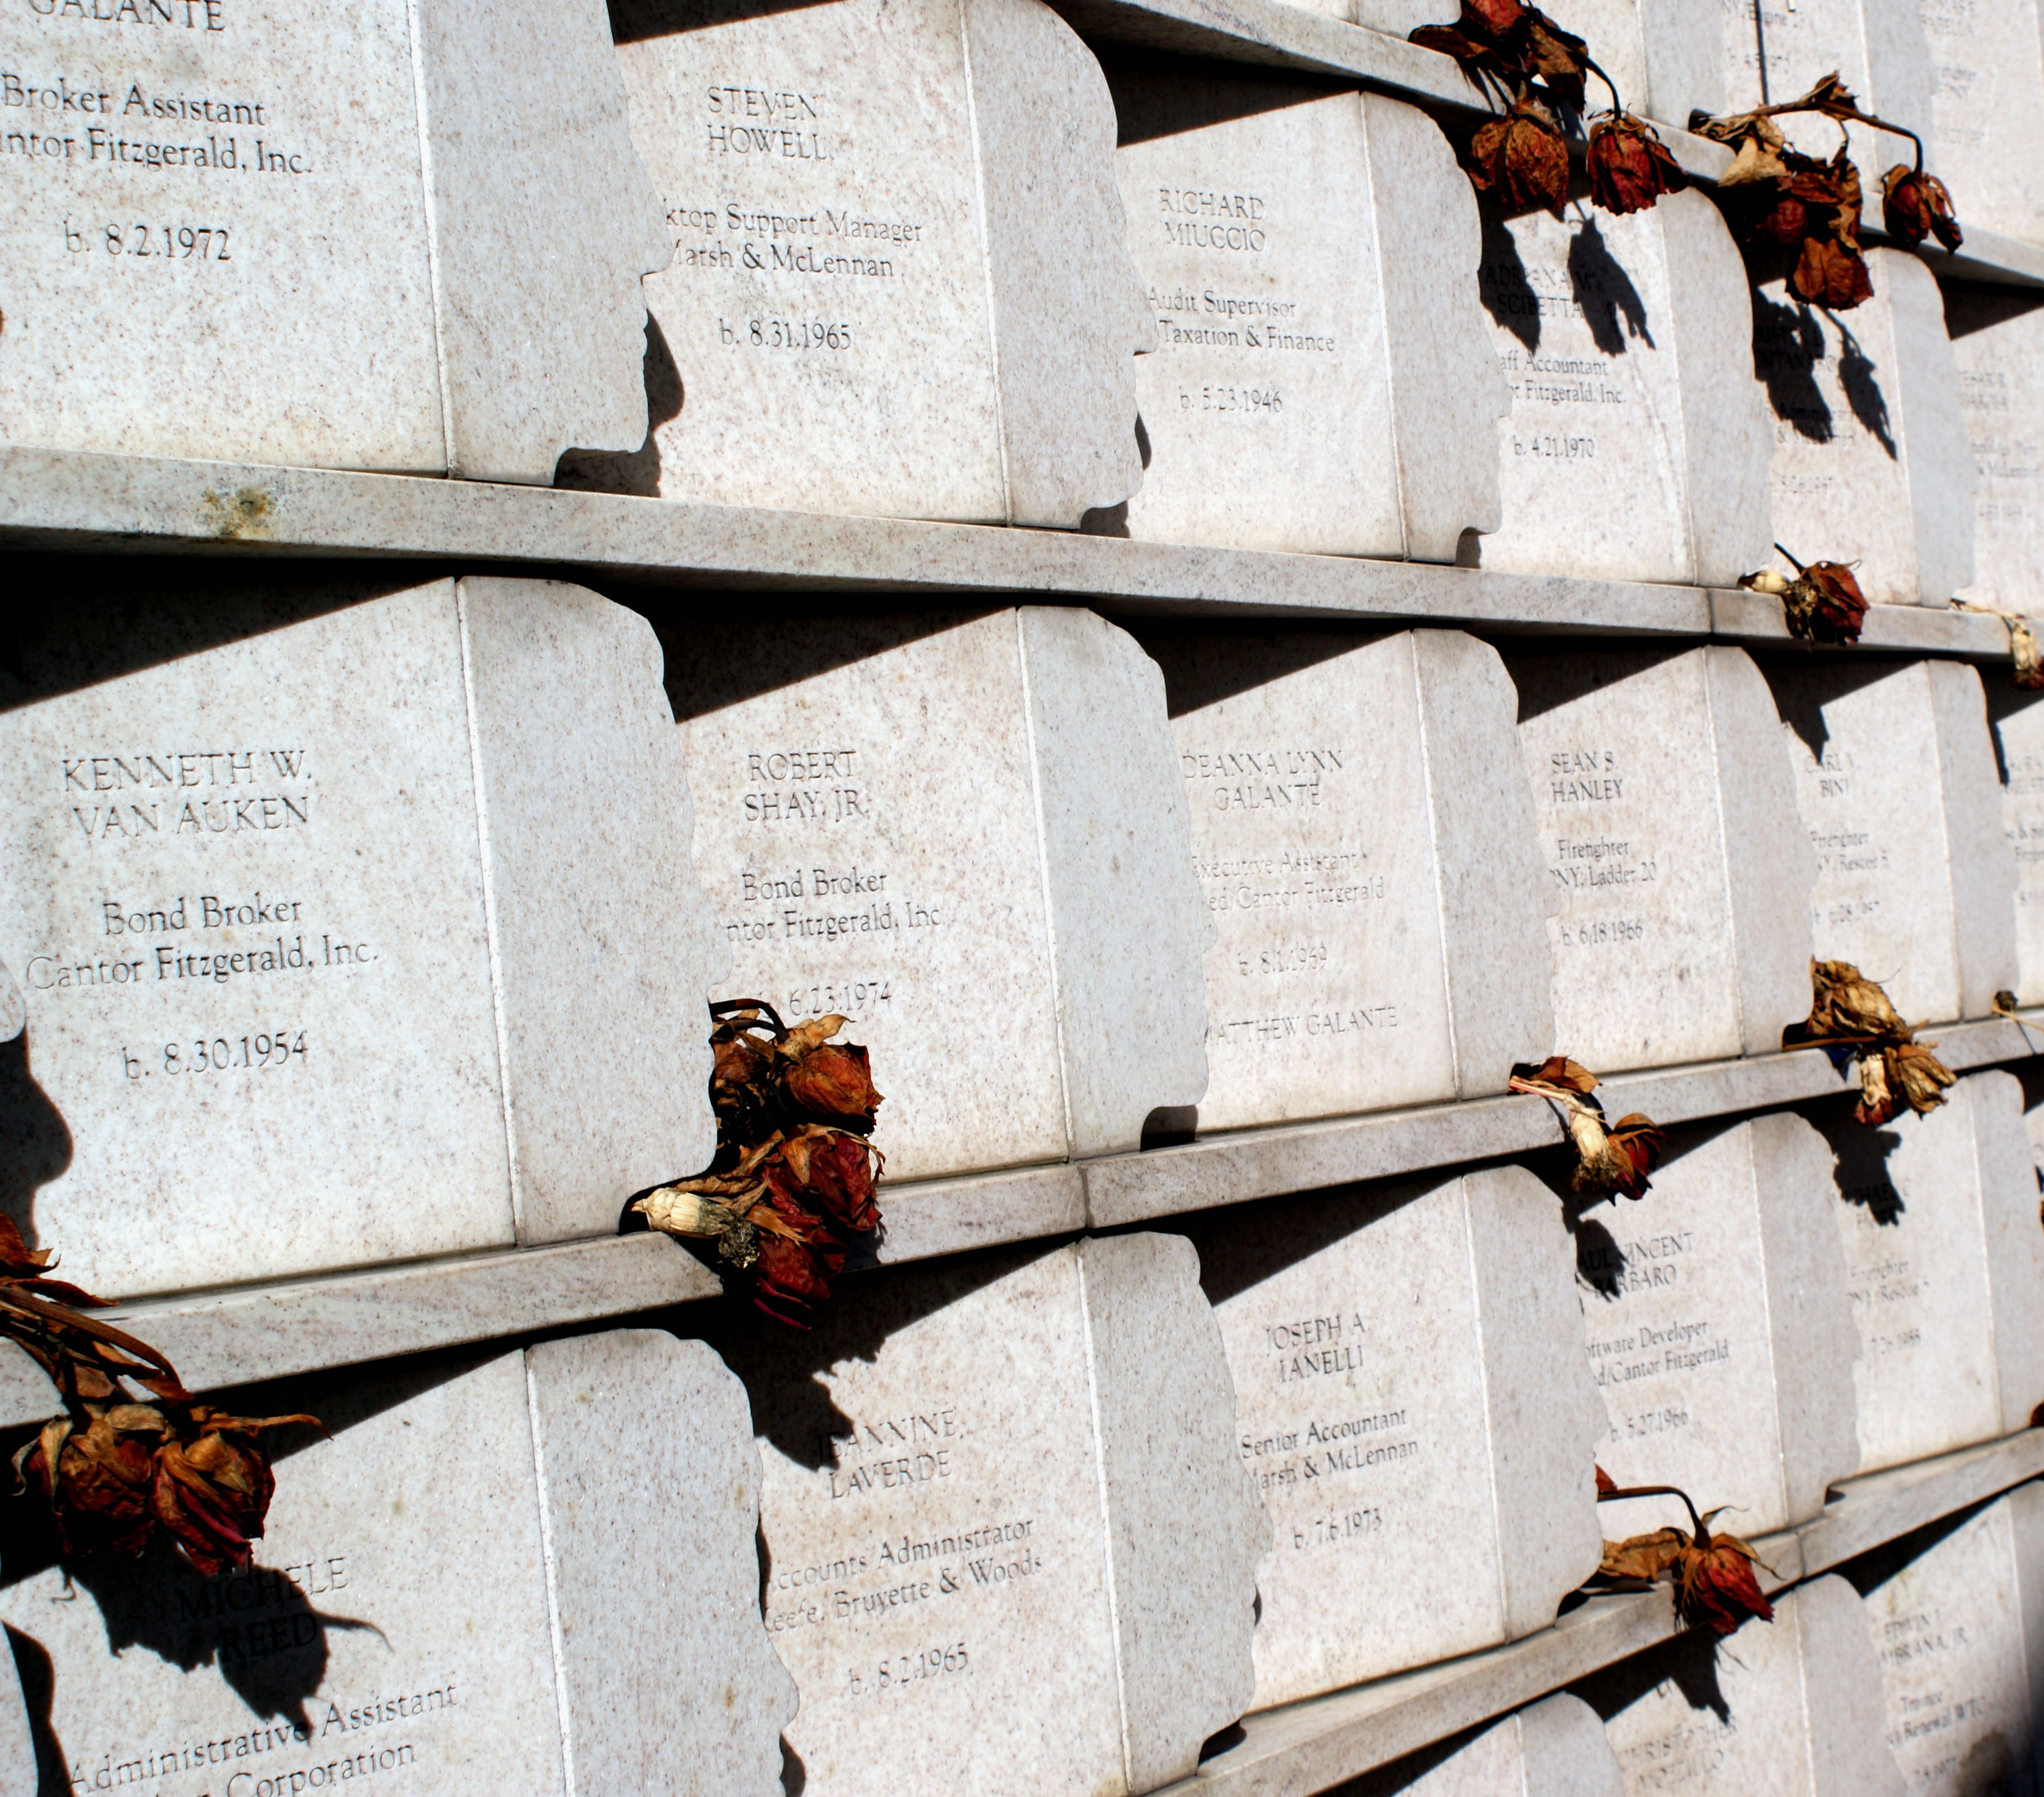
new york, wall, memorial, art, 911, staten island, ancient history, september 11th